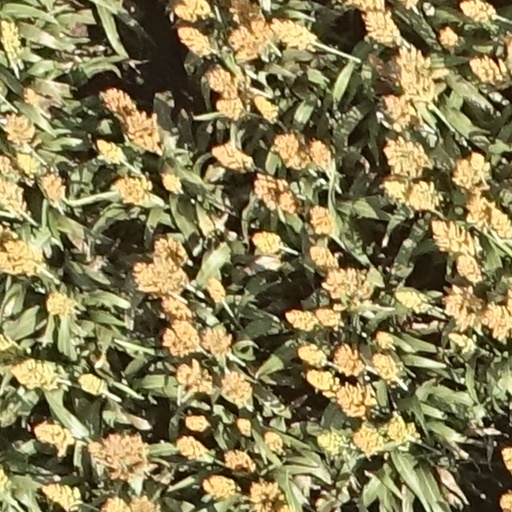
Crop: sorghum